Moor Hayes

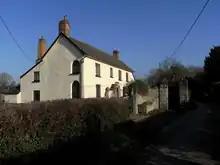
"Moorhayes Farm", remnant of the ancient mansion house of the Moore family, viewed in 2017

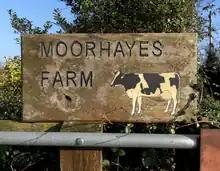
"Moorhayes Farm", house-sign, viewed in 2017

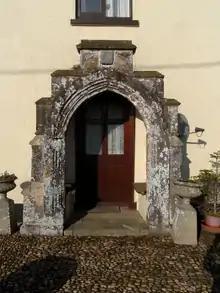
Entrance porch of Moorhayes Farm, viewed in 2017. Reset medieval arch probably taken from the chapel formerly attached to the house

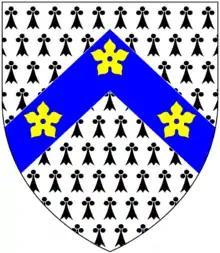
Arms of Moore of Moore Hays: "Ermine, on a chevron azure three cinquefoils or"

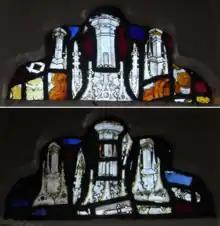
Stained glass fragments showing canopy-work, "circa" 1500, probably from former chapel at Moor Hayes, today reset in a window on the staircase landing of Moorhayes Farm

Moor Hays ("alias" Moore Hays, Moorhays, Moorhayes, etc.) is a historic estate in the parish of Cullompton in Devon, England. It is stated incorrectly to be in the nearby parish of Burlescombe in Tristram Risdon's "Survey of Devon". The estate is not to be confused with Moor Hayes in the parish of Washfield, about 3 miles north-west of Tiverton, another ancient farmstead, which since 2005 has been the site of a large housing estate named "Moorhayes".